Portolá Trail Campsite 2

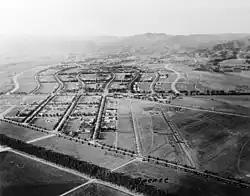
Beverly Hills in 1919

The Portolá Trail Campsite 2 or Portolá Trail Campsite No. 2 is the spot of the first Europeans to travel and camp overnight in what is now Beverly Hills, California. The Portolá expedition camped at the site on August 3, 1769. The Portolá Trail Campsite No. 2 was designated a California Historic Landmark (No.665) on Nov. 5, 1958. The Portolá Trail Campsite is located in what is now 325 South La Cienega Boulevard between Olympic Boulevard and Gregory, in Beverly Hills. in Los Angeles County.